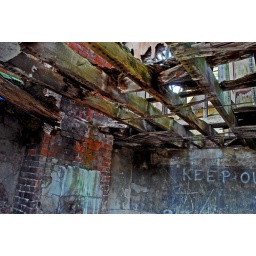
The first floor in a house that had been abandoned and exposed to the elements for around 10 years